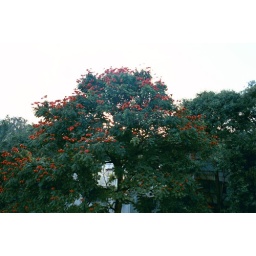
Beautiful red flower tree...we were facinated by it